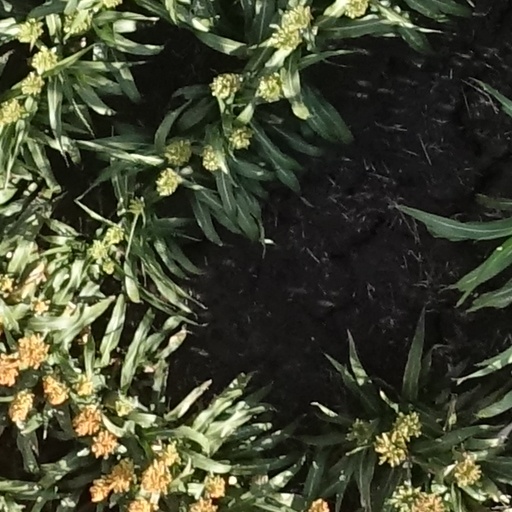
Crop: sorghum